David Shire

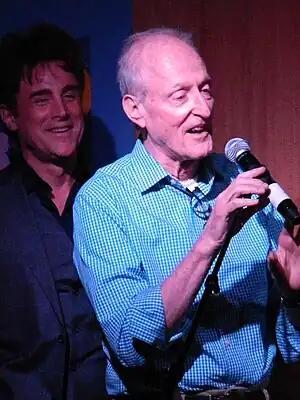
Shire at Barnes & Noble, New York with vocalist Sal Viviano in 2013.

As a pit pianist, Shire played for the original productions of both "The Fantasticks" and "Funny Girl", eventually serving as Barbra Streisand's accompanist for several years. He also intermittently conducted and arranged for her (most notably for her television specials "Color Me Barbra" and "The Belle of Fourteenth Street"), and over a period of several years she recorded five of his songs.